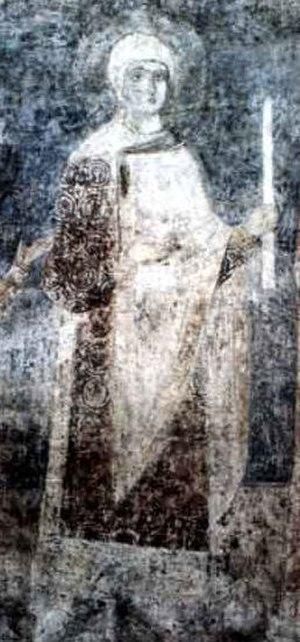
Ceci est une liste des reines consorts de Norvège. Cette liste couvre une longue période durant laquelle le rôle de ces épouses a beaucoup changé. Chaque reine a ainsi eu un parcours différent, qui alla même jusqu'à celui de gouverner le pays ou bien d'exercer le rôle de régente. Le mariage avec le roi de Norvège répondait le plus souvent à des alliances politiques. Il fut ainsi interdit pendant longtemps au roi d'épouser une roturière. En raison de l'union avec le Danemark et la Suède, les reines d'entre 1380 et 1814 étaient aussi reine du Danemark et les reines d'entre 1814 et 1905 reines de Suède.
Élisabeth de Kiev, née en 1032, la date de son décès est inconnue. Elle devint reine Norvège par son mariage.